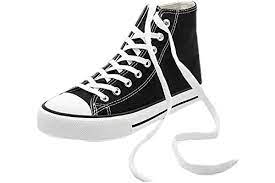
Label: Sneaker